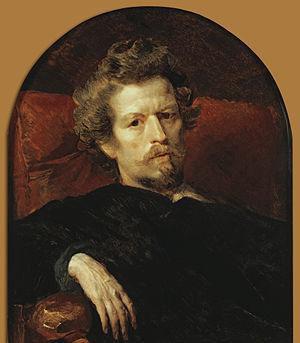
Le Dernier Jour de Pompéi est une peinture monumentale actuellement conservée au Musée Russe de Saint-Pétersbourg, œuvre la plus connue du peintre russe Karl Brioullov. Elle valut à son auteur une notoriété internationale et l'admiration d'Alexandre Pouchkine qui lui dédia un poème.